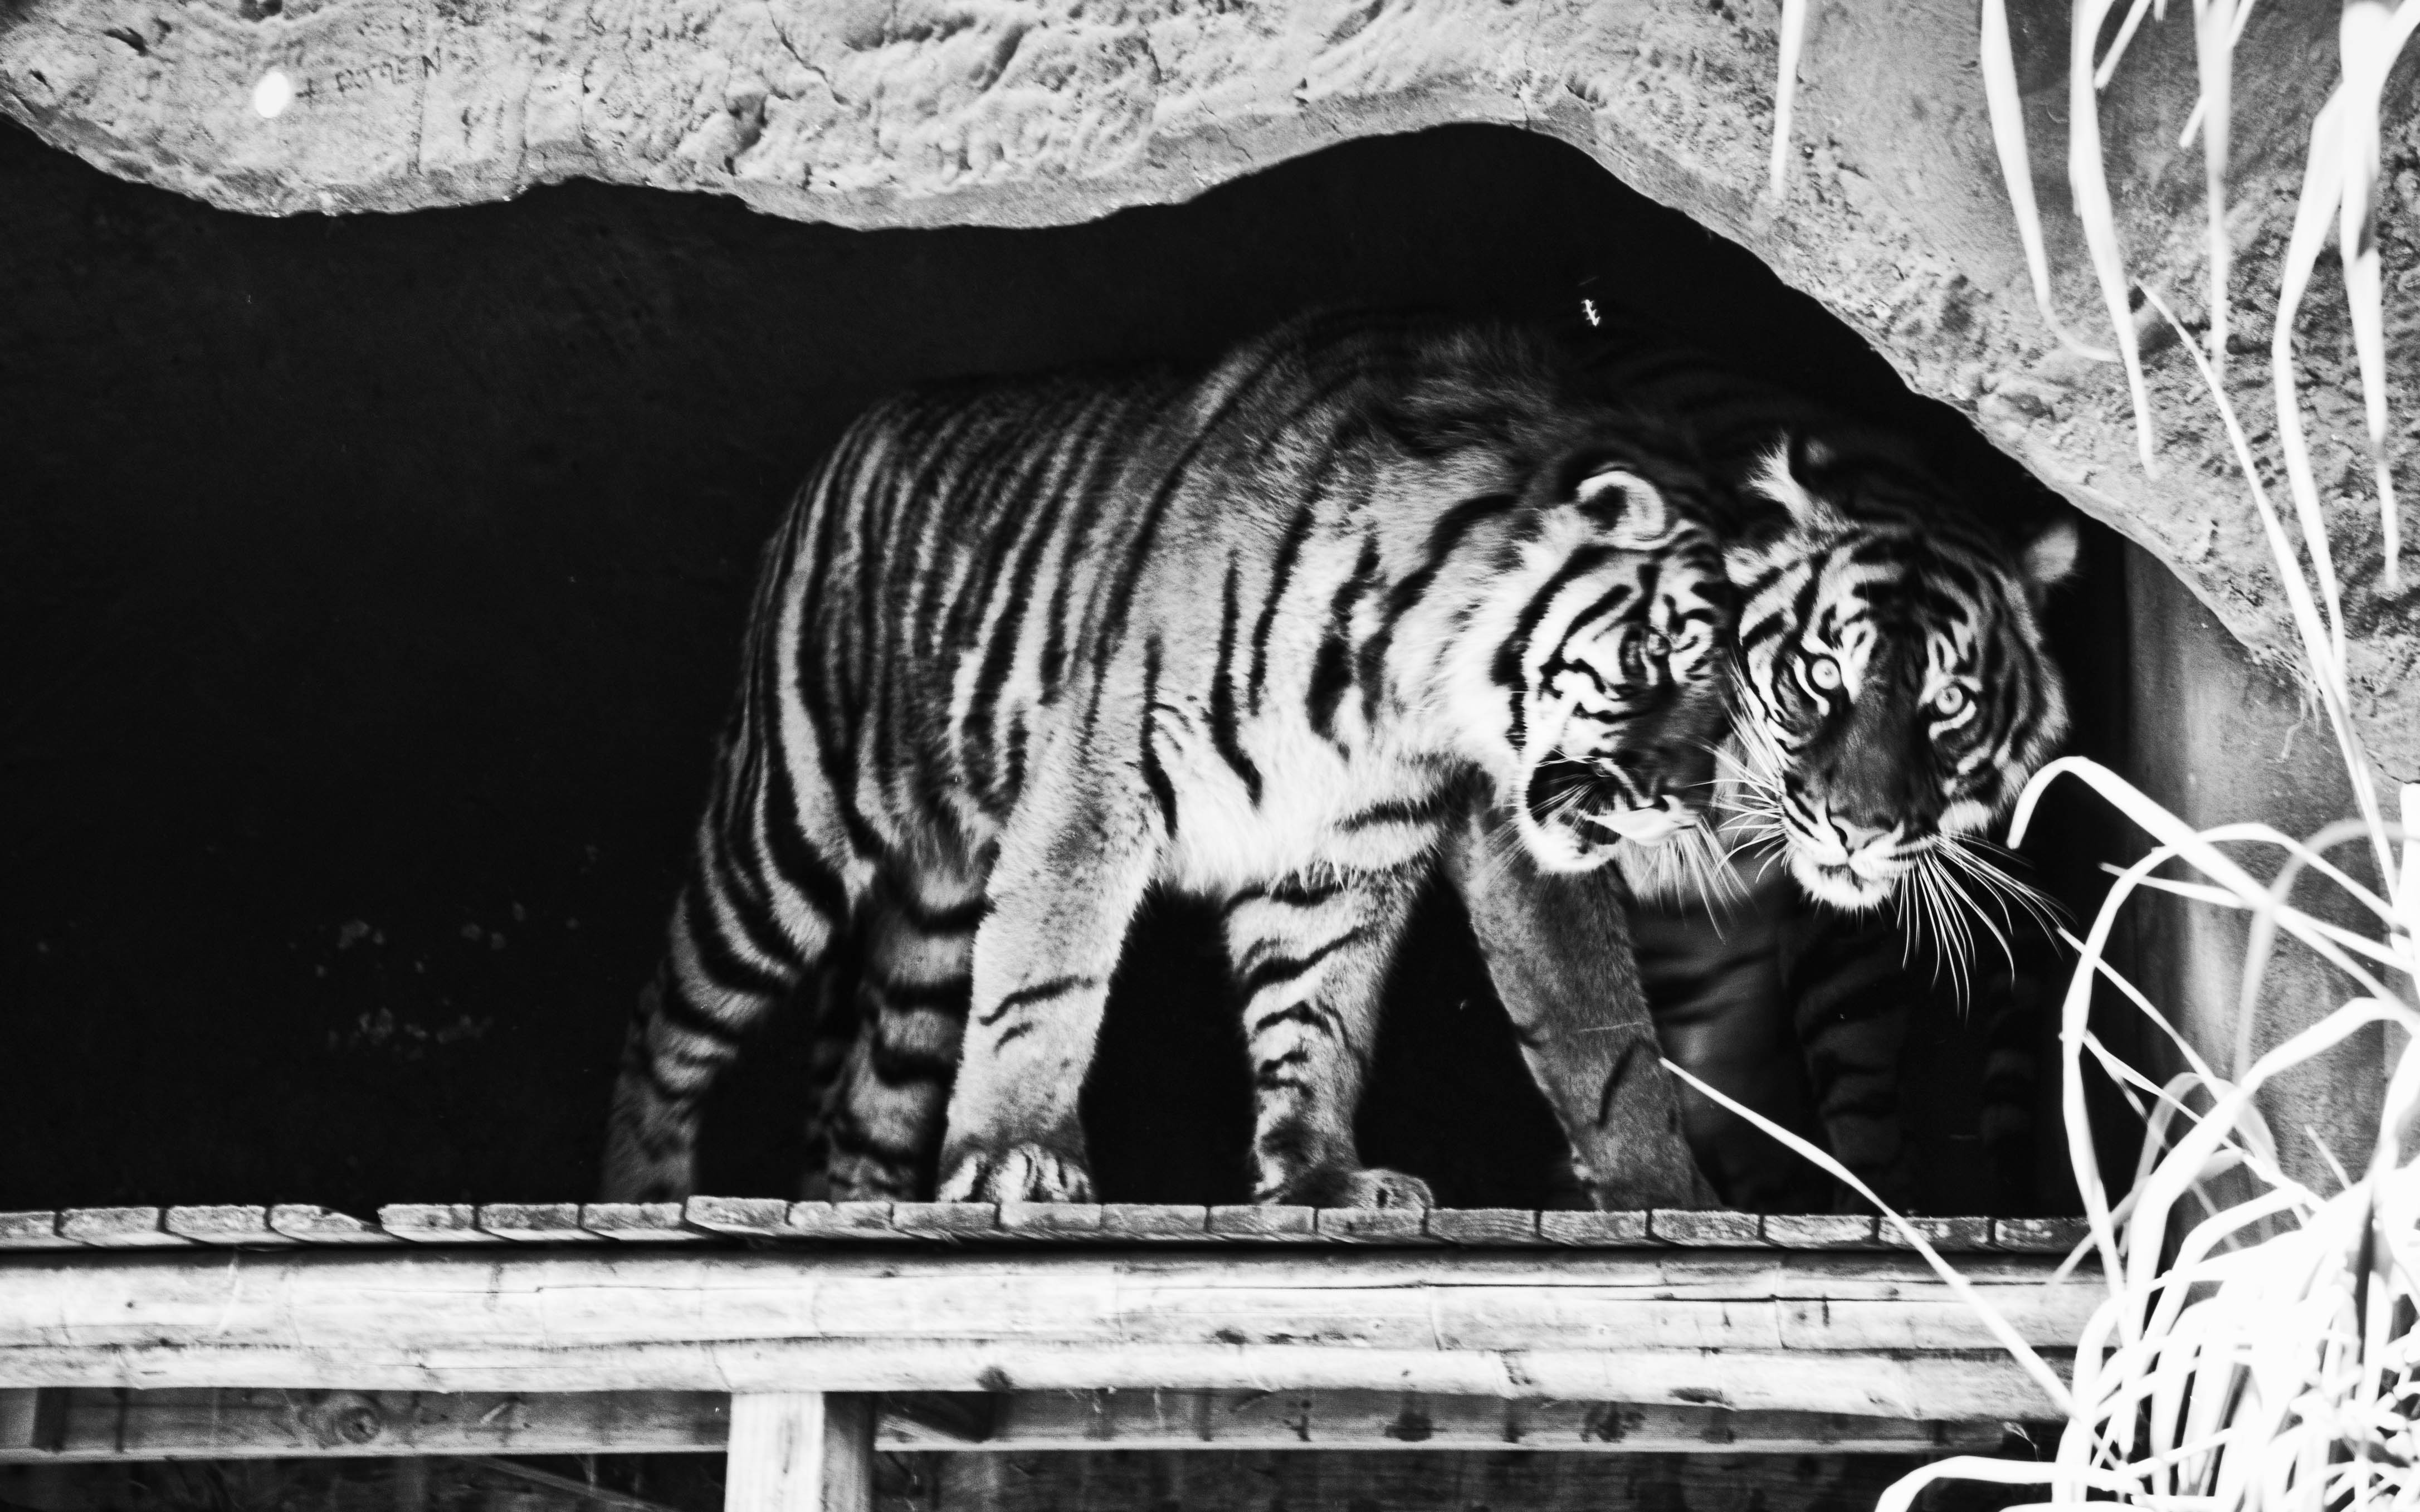
black and white, animal, zoo, mammal, black, monochrome, fauna, blackandwhite, tiger, animals, tigers, tarongazoo, big cats, monochrome photography, cat like mammal